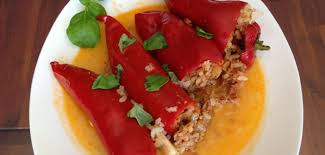
Yemek: biber_dolmasi